Nils Carl Gustaf Fersen Gyldenstolpe

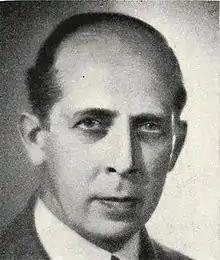
Nils Carl Gustaf Fersen Gyldenstolpe

Nils Carl Gustaf Fersen Gyldenstolpe (30 September 1886 – 10 April 1961) was a Swedish explorer, zoologist, and ornithologist. Born in the central Swedish province of Jämtland, he visited Lapland from 1906 to 1909 and joined the expedition of Dr. Paul Rosenius to southern Algeria. He also visited Thailand in 1911–12 and the Malay Peninsula in 1914–15. He studied at Uppsala University and joined under Professor